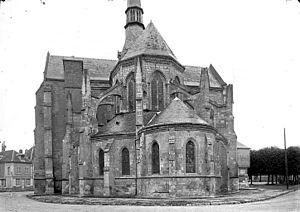
Abside de l'église Saint-Sauveur du Petit-Andely par Martin-Sabon.
Cet article recense les monuments historiques de France classés en 1840, la première protection de ce type dans le pays.